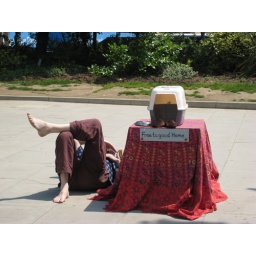
Earlier he had been underneath that table with his head appearing through the dog carrier.